Sir Edmund Filmer, 8th Baronet

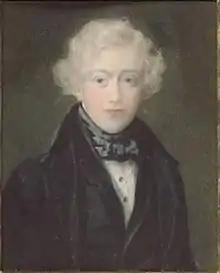
Sir Edmund Filmer, 1830 portrait

Sir Edmund Filmer, 8th Baronet (14 June 1809 – 8 January 1857) was an English Conservative Party politician.